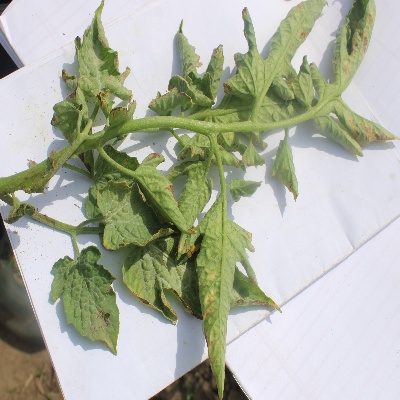
Crop: Tomato
Condition: leaf curl